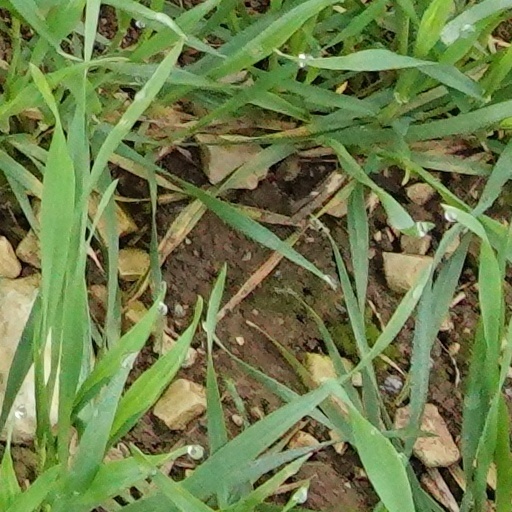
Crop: wheat